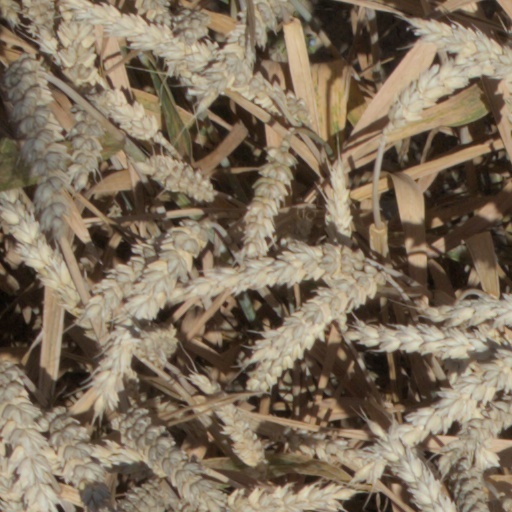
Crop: wheat